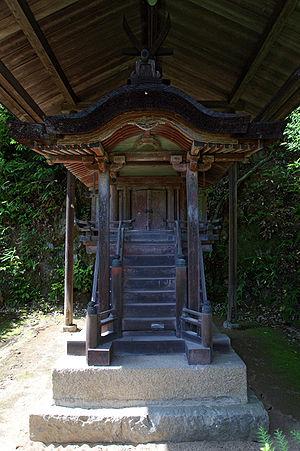
L'Enjō-ji est un temple bouddhiste shingon situé au nord-est de Nara au Japon. Quelques-uns de ses bâtiments et images ont été classés trésor national et bien culturel important, et ses jardins de la fin de l'époque de Heian sont répertoriés « site remarquable ».